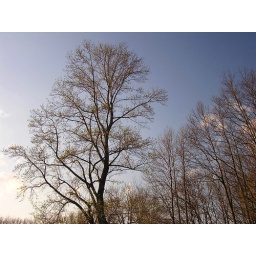
A budding tree stretches majestically toward the sky at Mapleside Farms in Northeast Ohio.